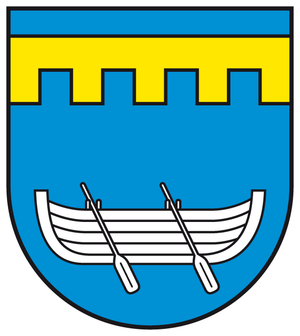
Altefähr
Coat of arms of Altefähr
Altefähr er en by og kommune i det nordøstlige Tyskland, beliggende under Landkreis Vorpommern-Rügen på øen Rügen. Landkreis Vorpommern-Rügen ligger i delstaten Mecklenburg-Vorpommern.